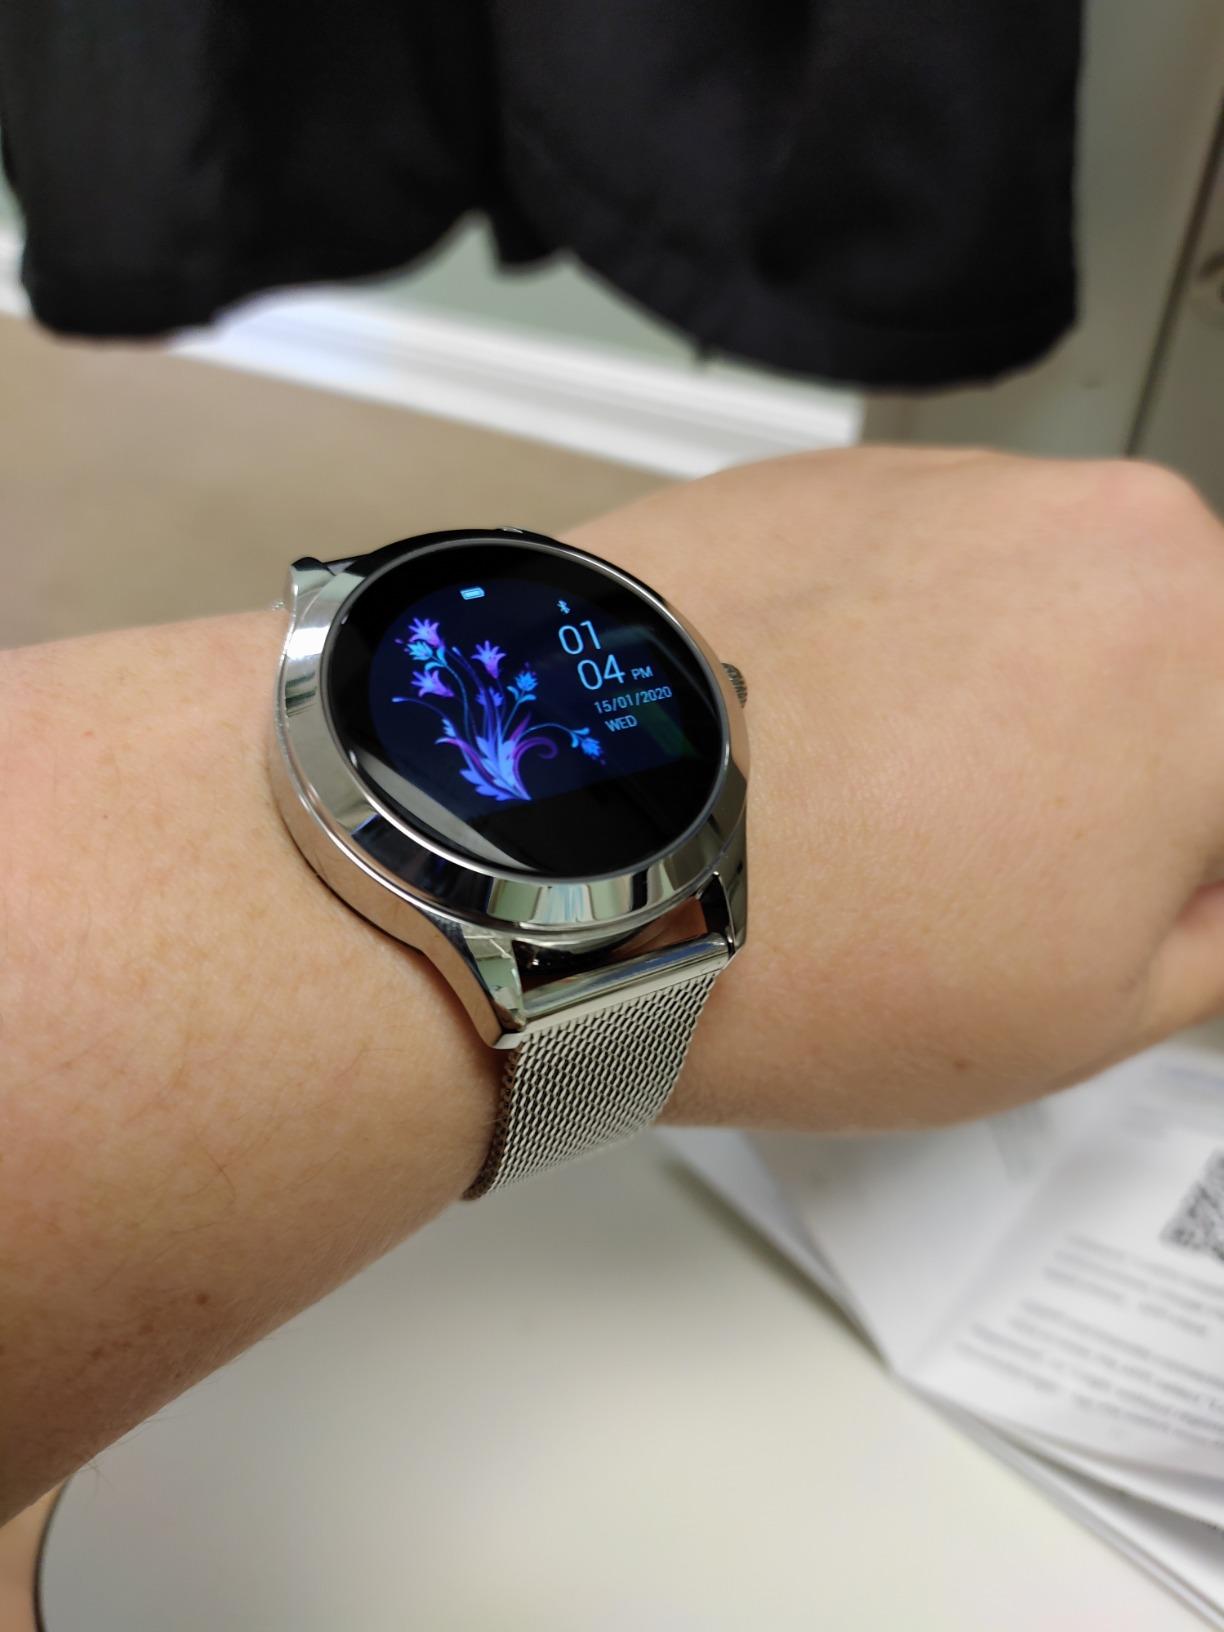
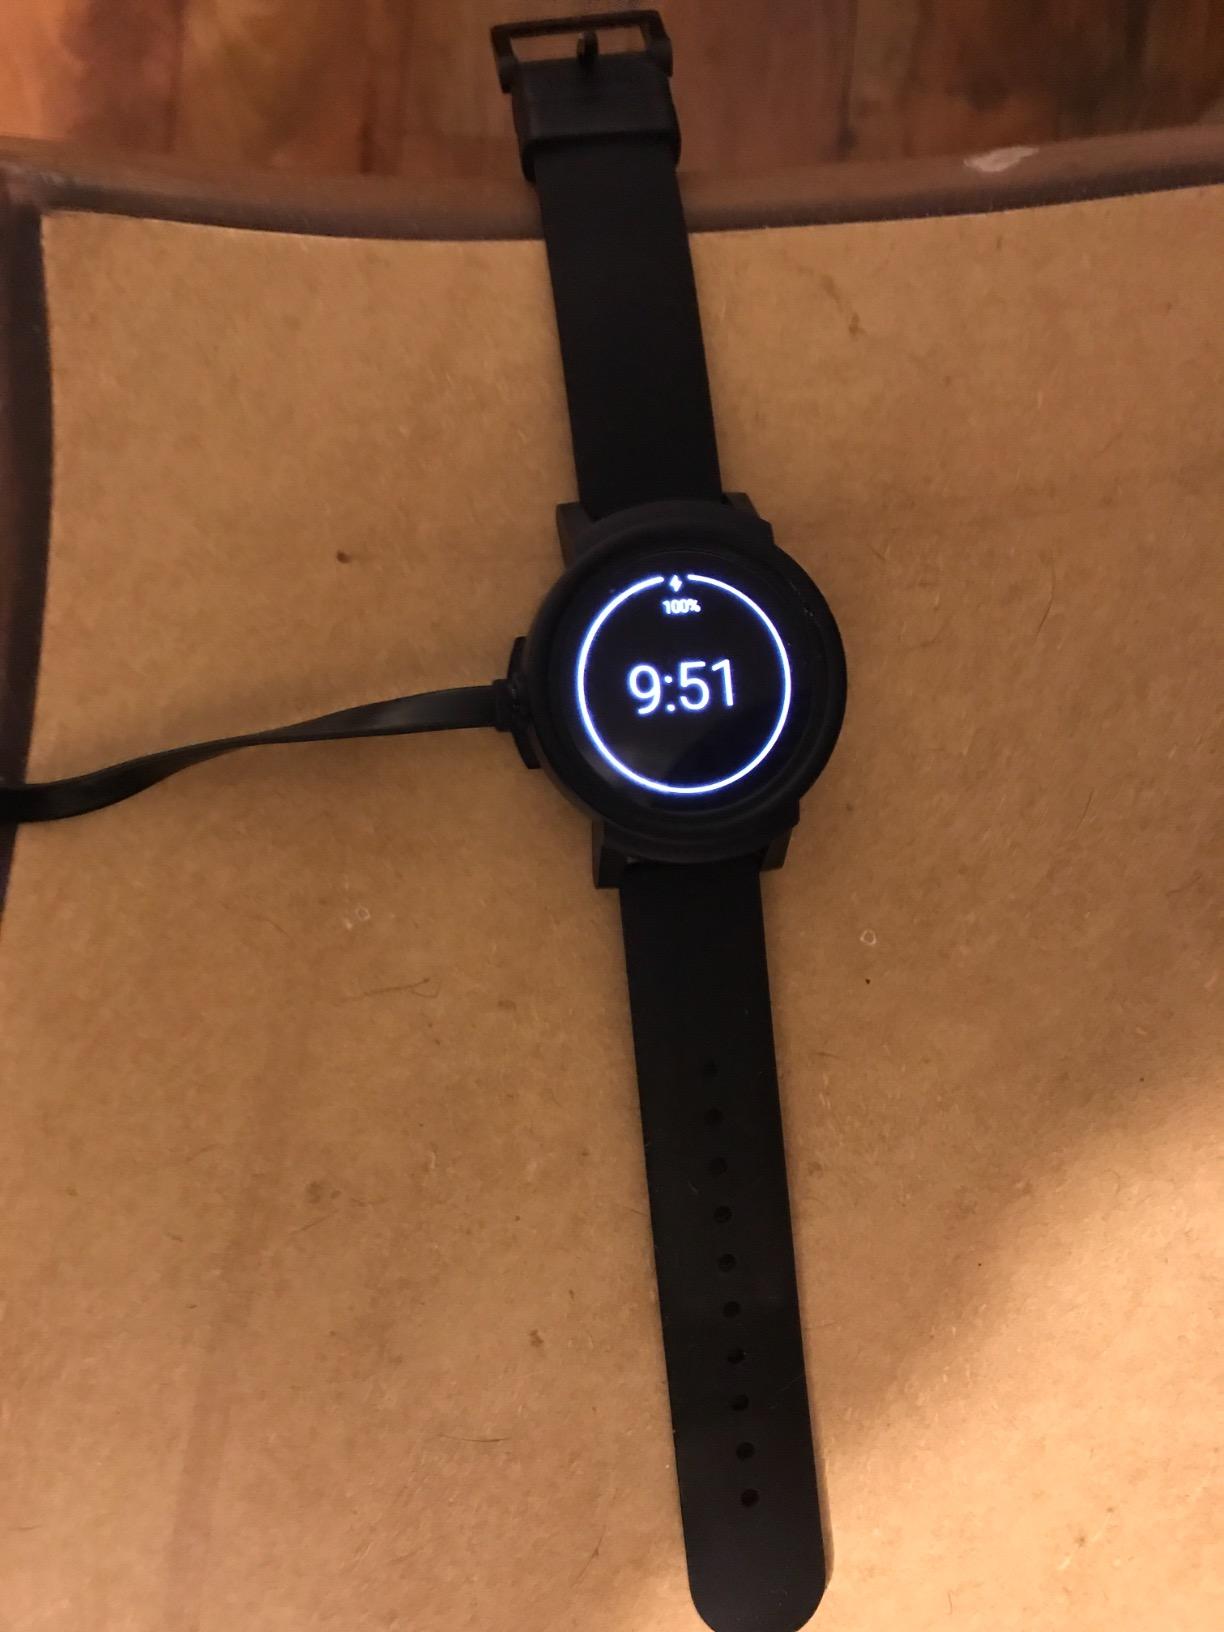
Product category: smartwatch
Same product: no